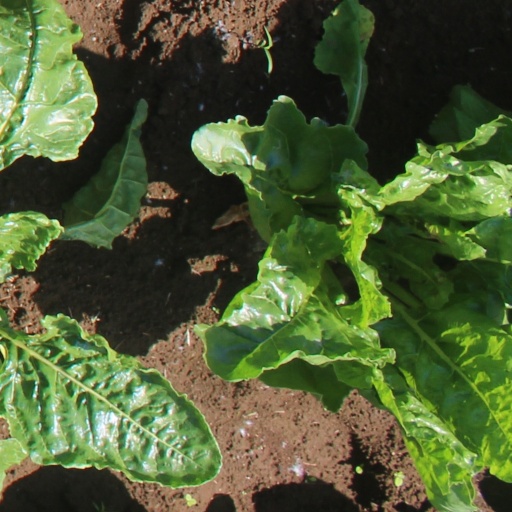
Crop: sugar beet